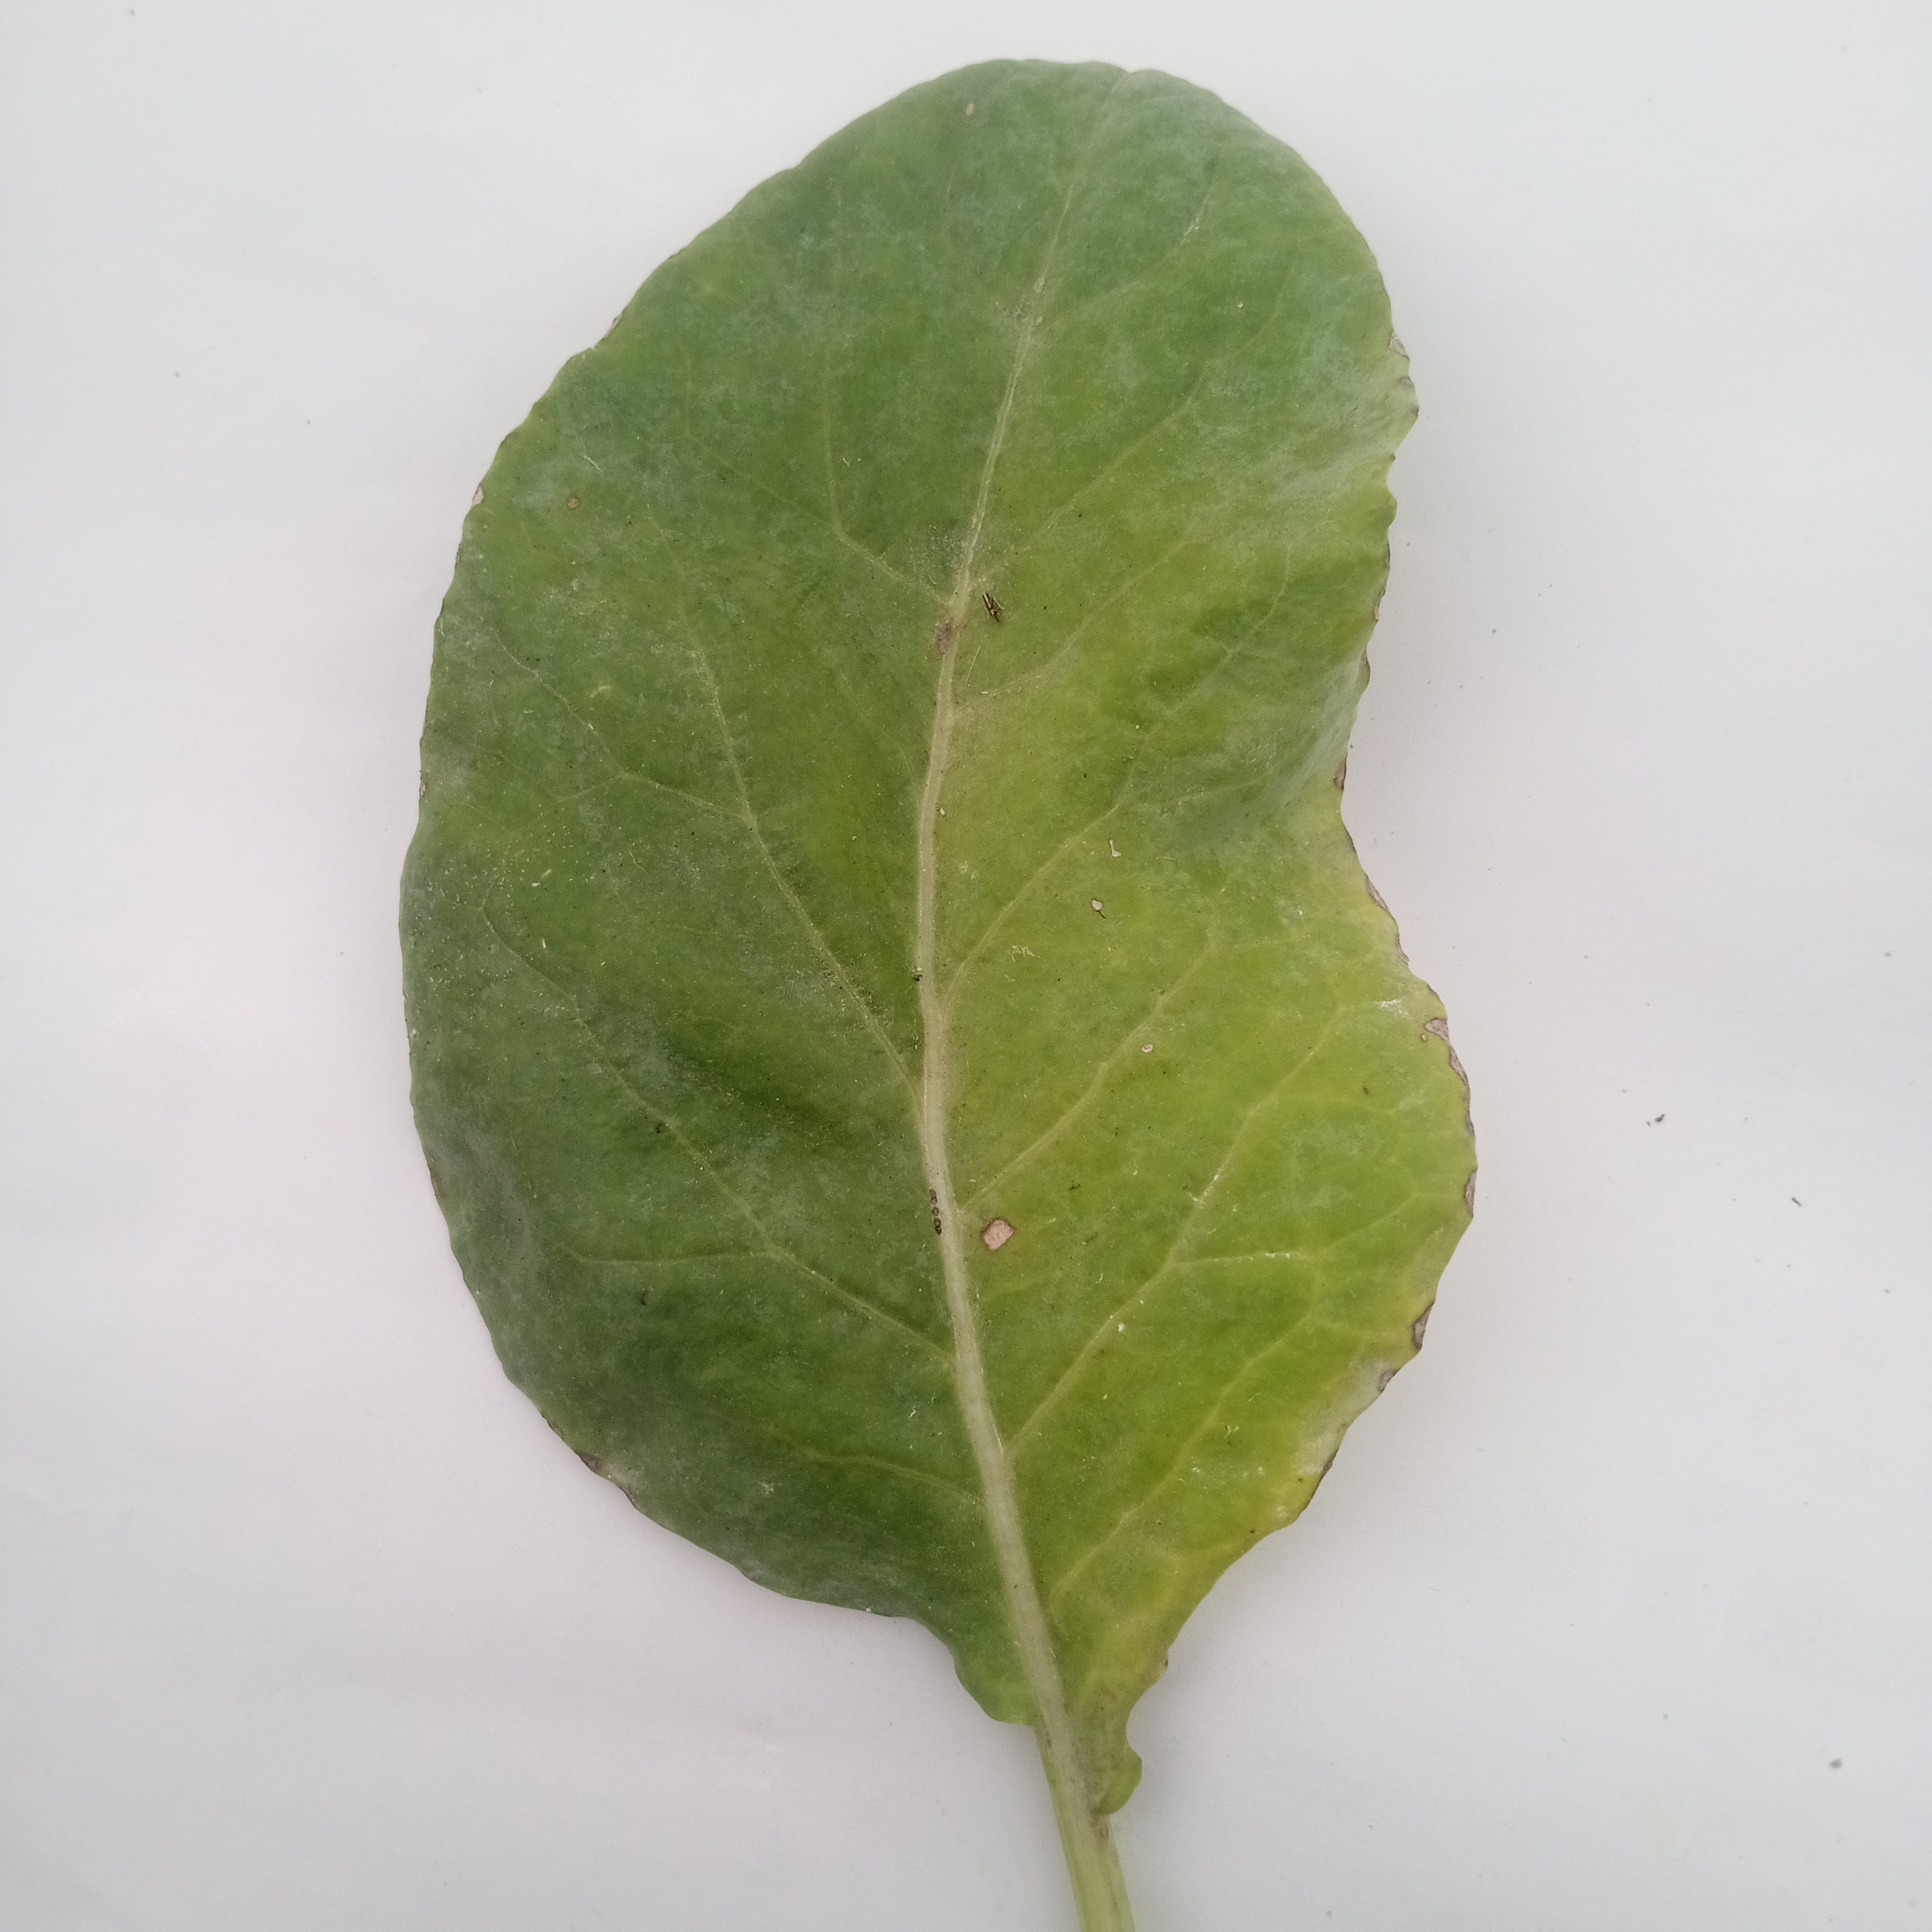
Label: Black Rot